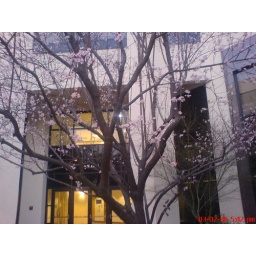
Nice looking tree in front of the SEVEN office